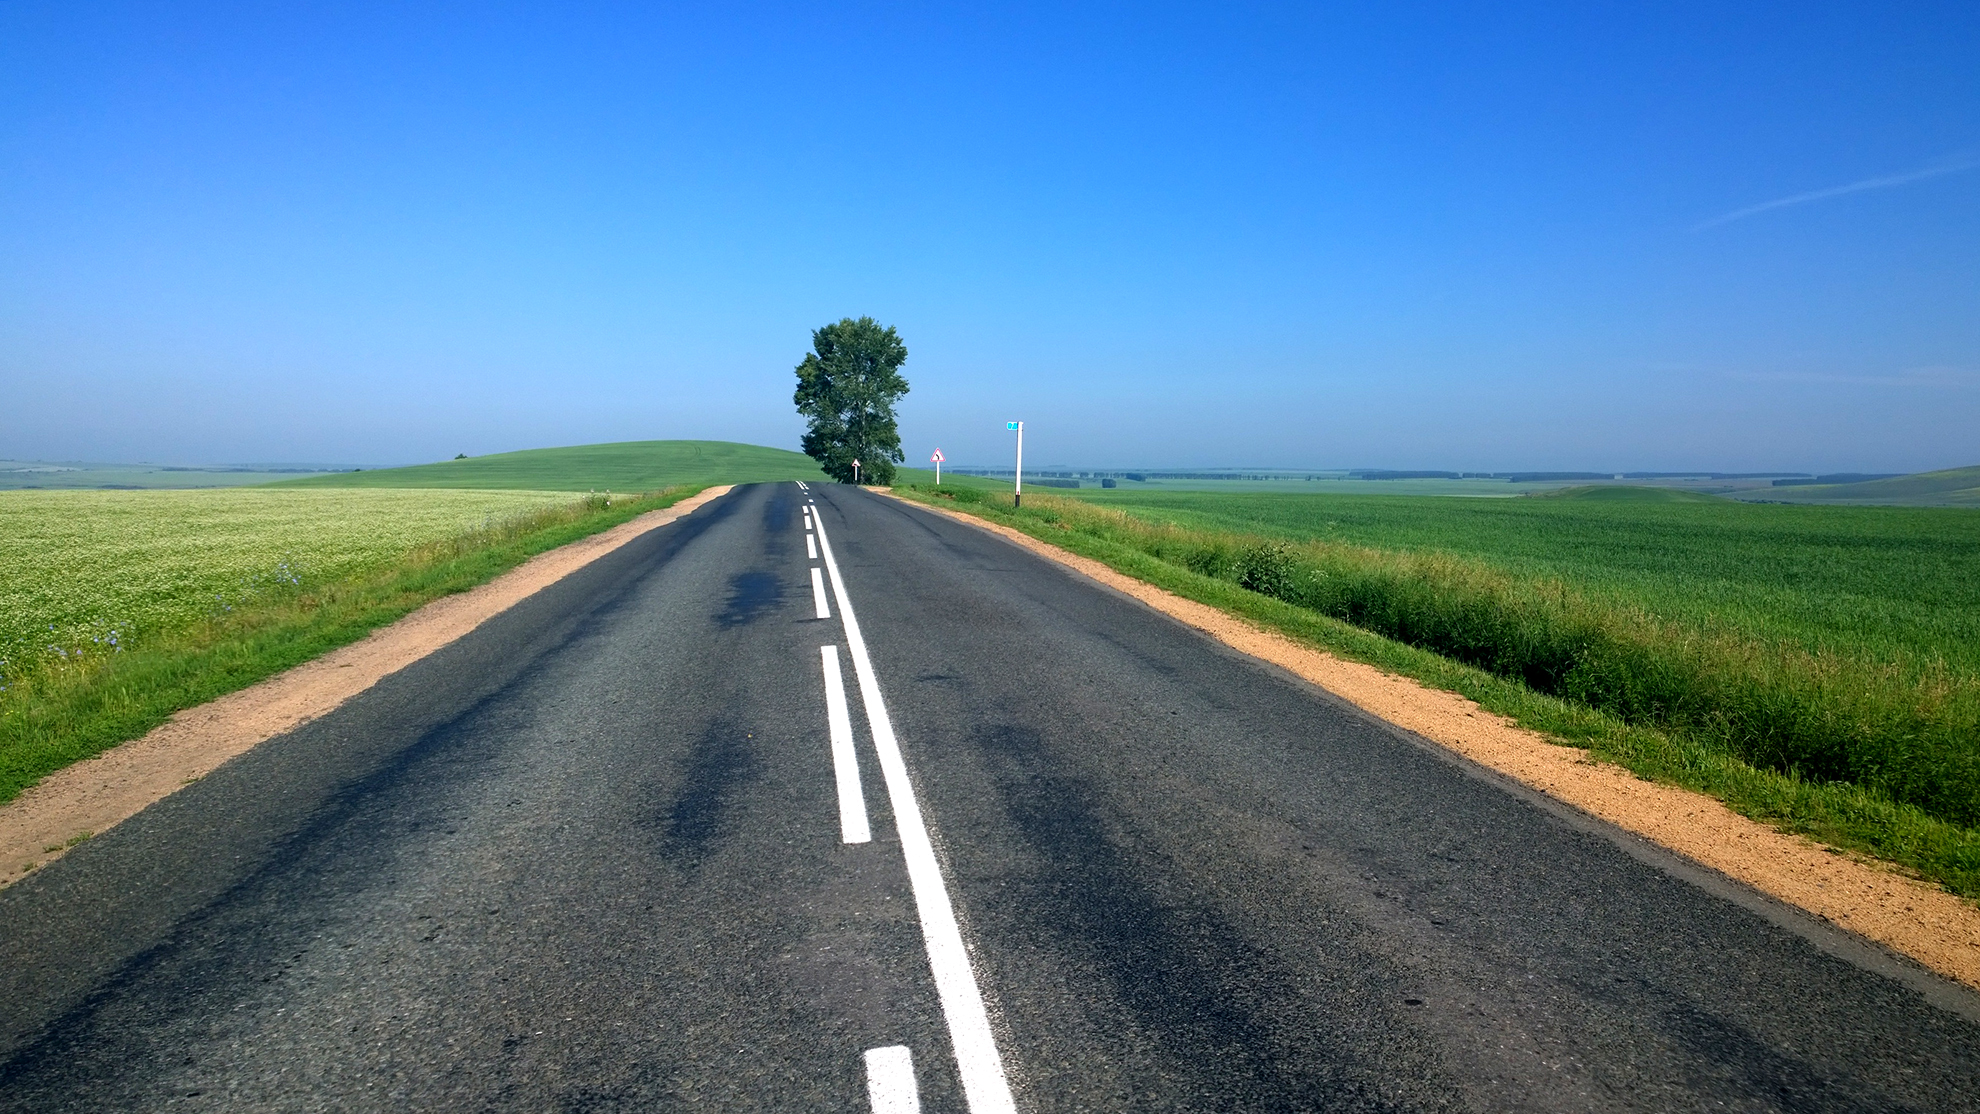
grass, outdoor, horizon, road, field, prairie, highway, driving, asphalt, pavement, travel, dirt road, lane, plain, road trip, publicdomain, bluesky, roadside, grassland, infrastructure, grasslands, rural area, road surface, nonbuilding structure, controlled access highway